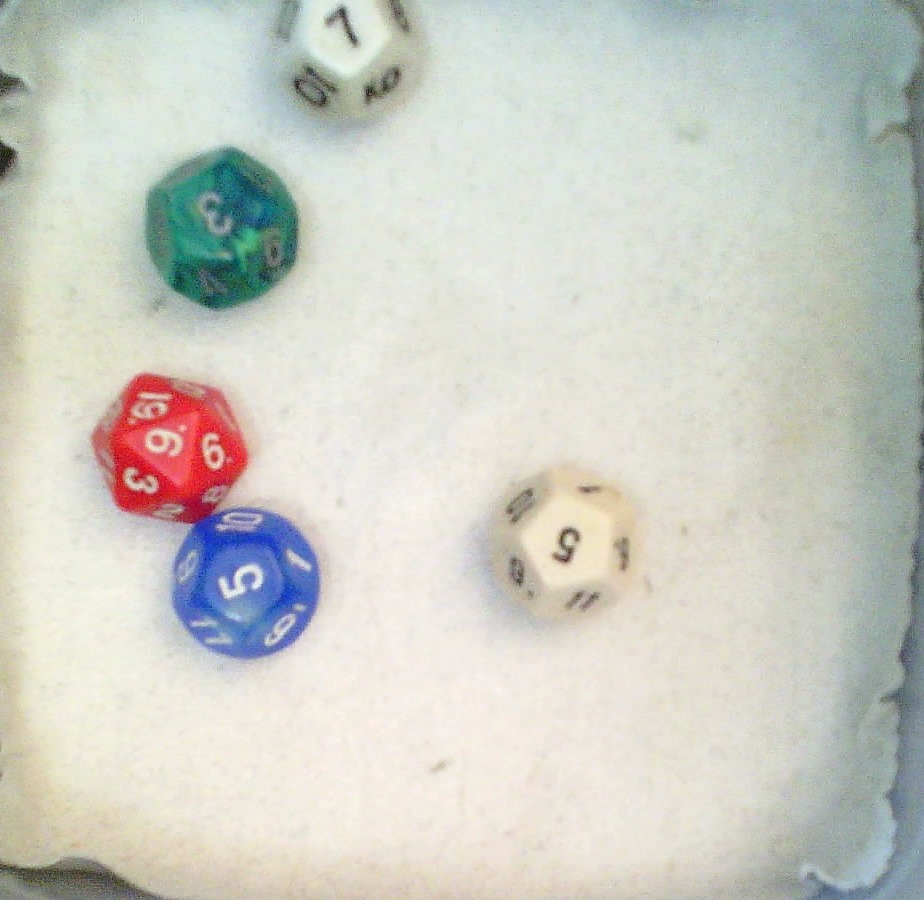
Dice in frame:
type: d12
value: 7
type: d12
value: 3
type: d20
value: 9
type: d12
value: 5
type: d12
value: 5
Label source: human
Face values trusted: yes